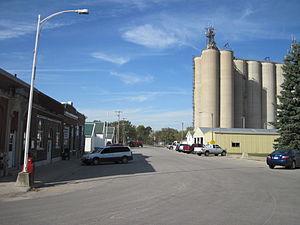
Blairsburg est une ville du comté de Hamilton, en Iowa, aux États-Unis.